Philmont Worsted Company Mill

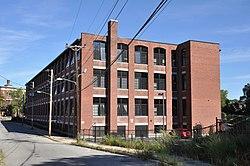

The Philmont Worsted Company Mill is an historic mill building at 685 Social Street in Woonsocket, Rhode Island. The large three-story brick building was erected in 1919 by Joseph and Theofile Guerin, Belgian investors brought to Woonsocket by the promotional activities of Mayor Aram Pothier. Unusually for the Guerins, the mill used the "English system", instead of the French system of their other operations, for the production of worsted wool yarns. The Philmont Company was shuttered by the Great Depression in 1933, but the building was later used by other textile producers until 1955. The building has been converted to residences.